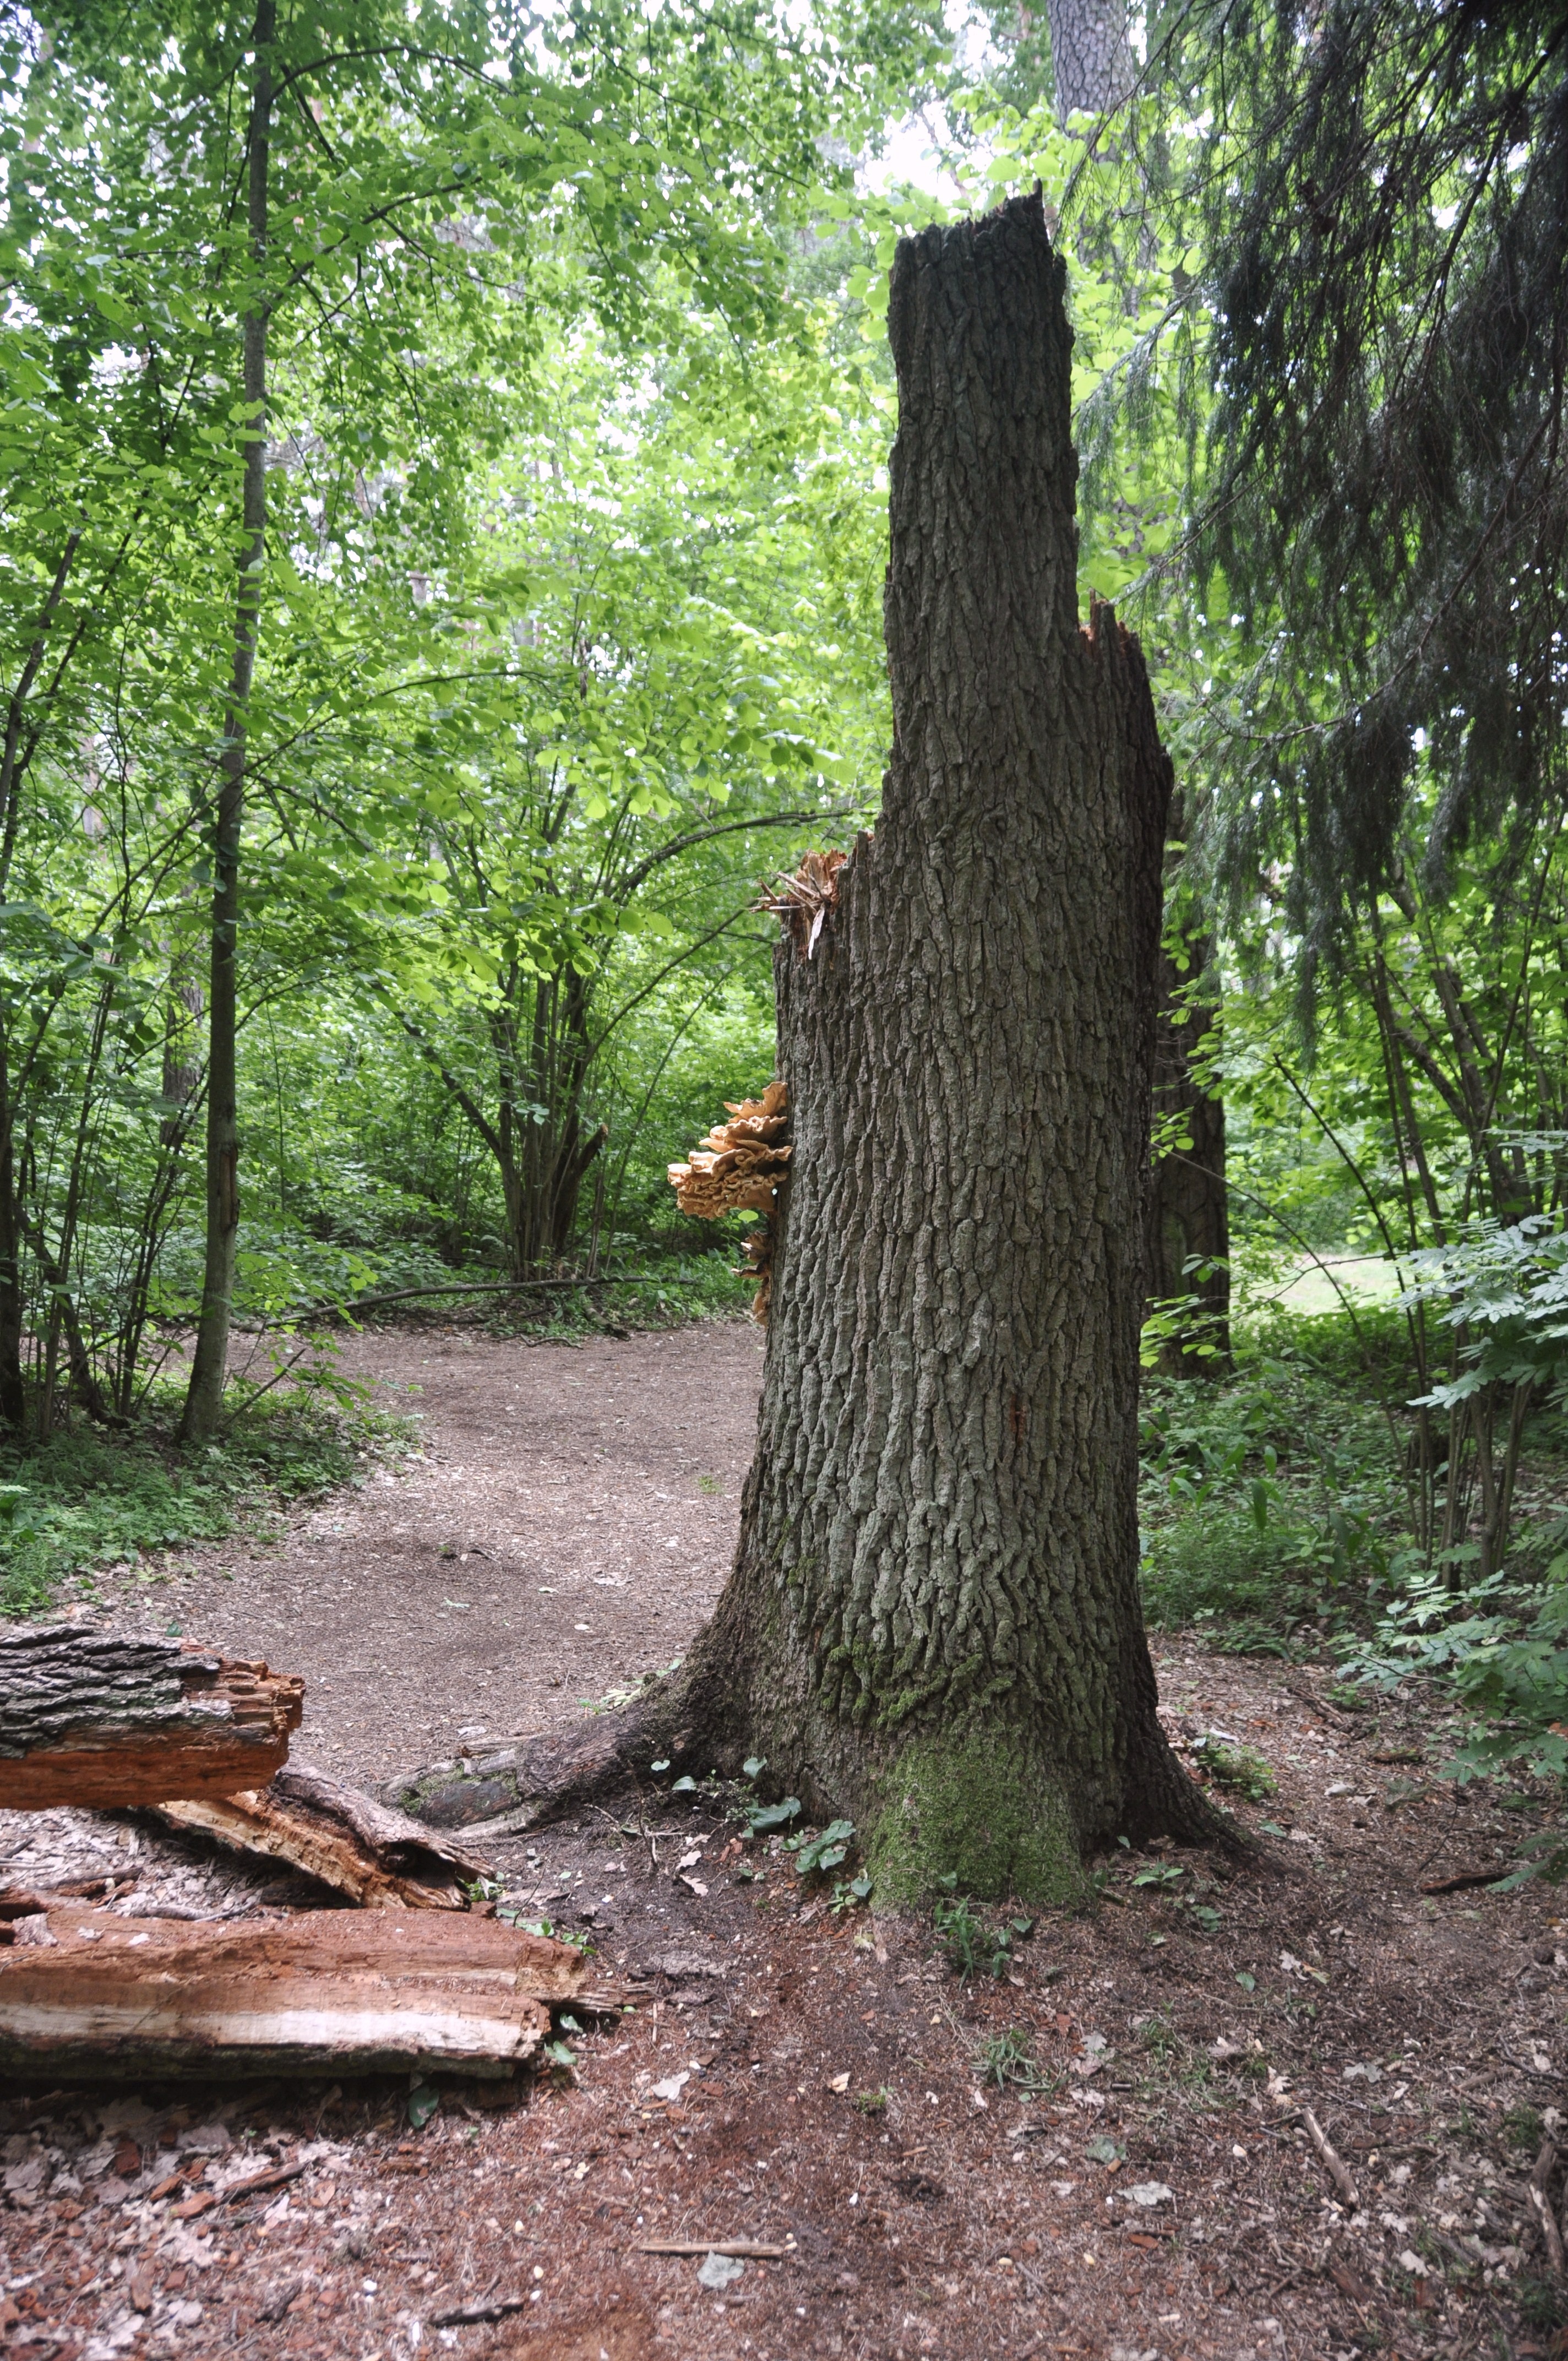
tree, forest, plant, wood, trail, trunk, spring, broken, botany, fallen, woodland, tree stump, habitat, ecosystem, natural environment, woody plant